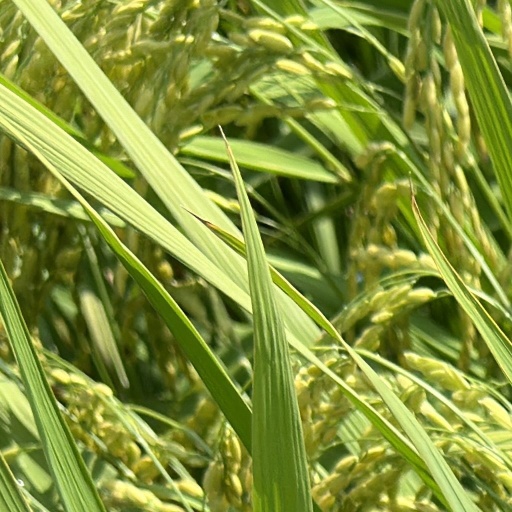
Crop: rice